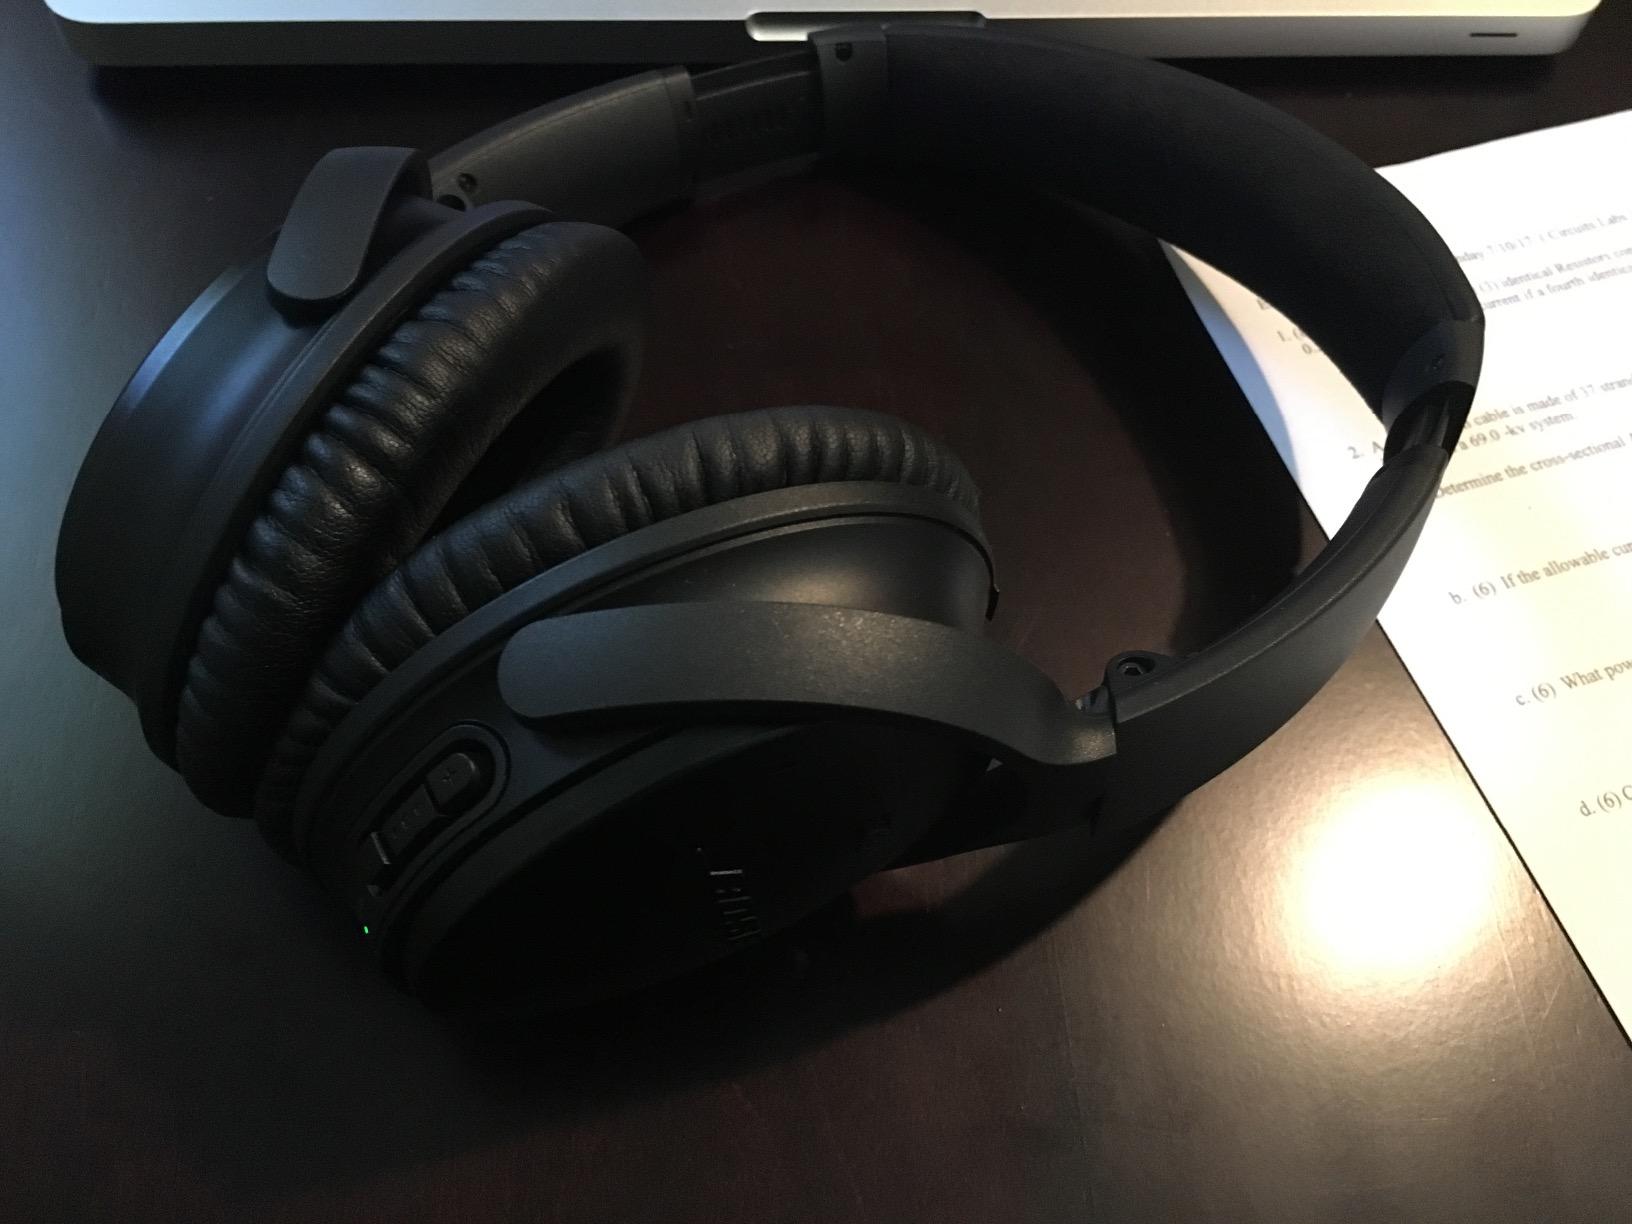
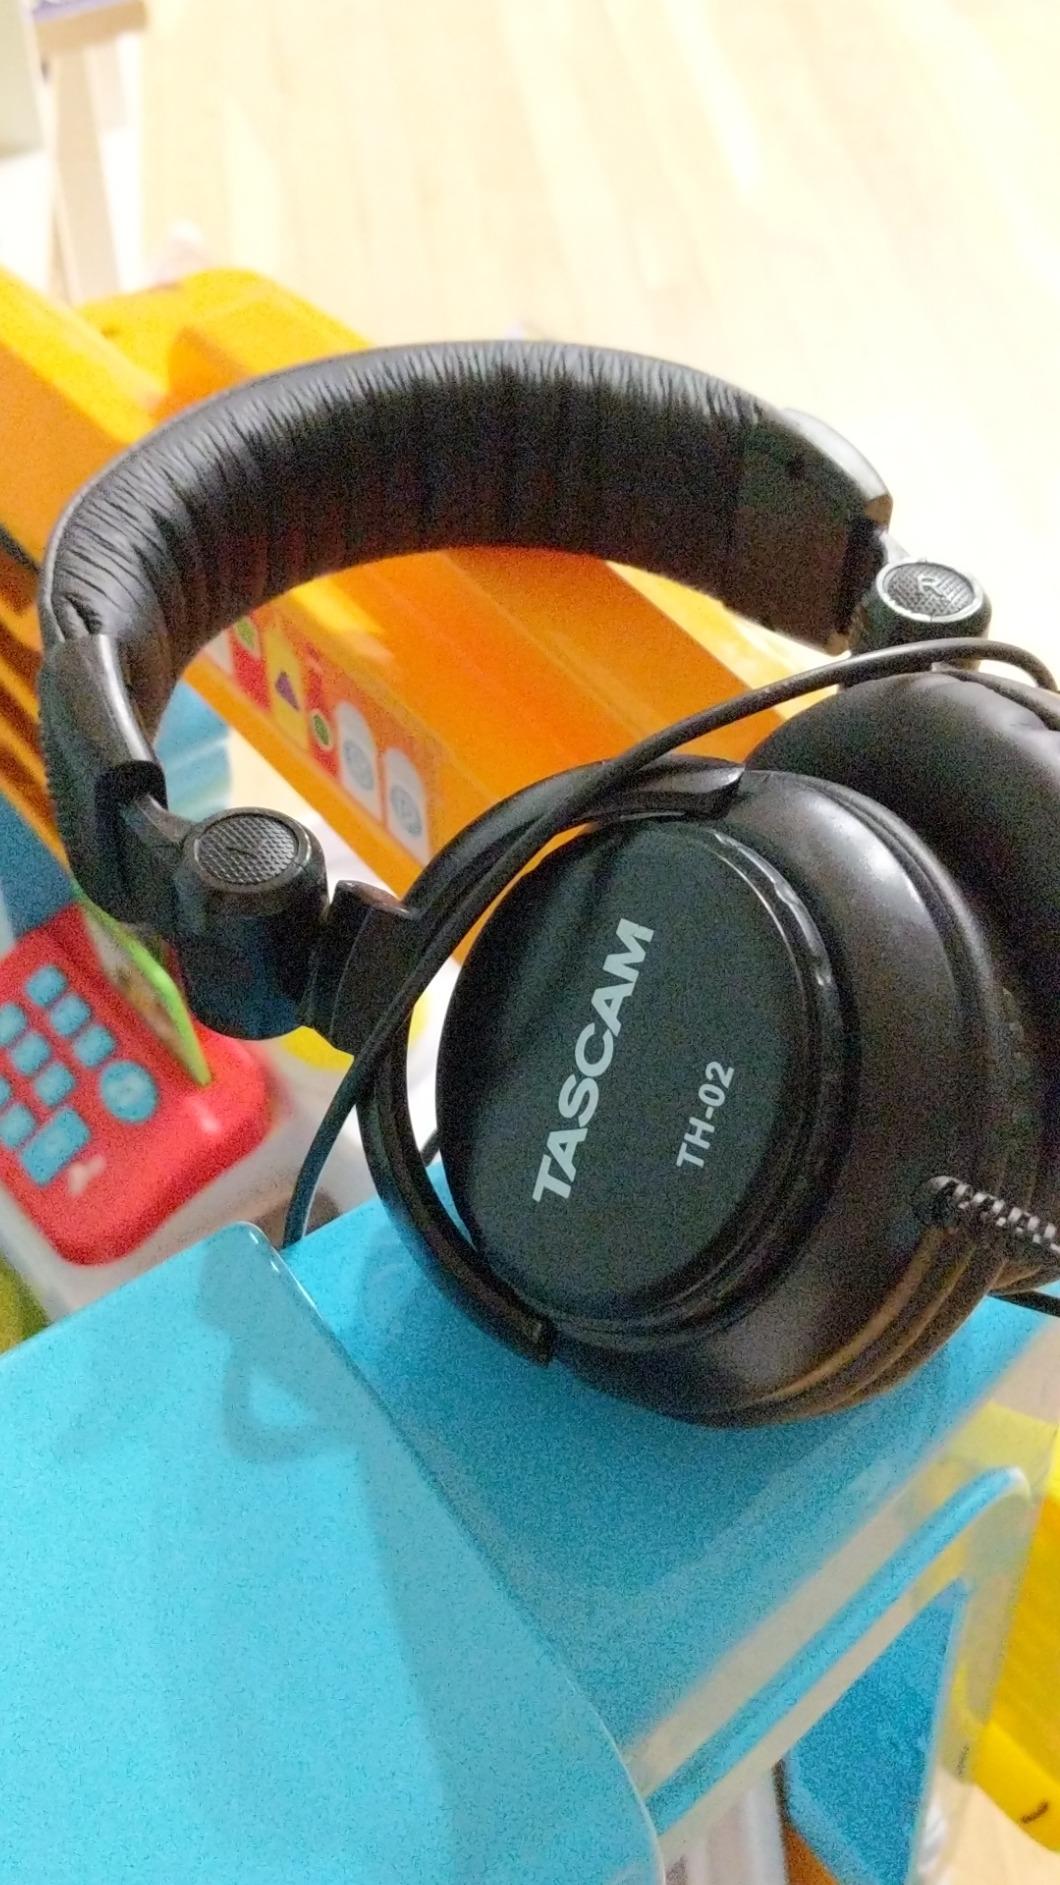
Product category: headphones
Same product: no